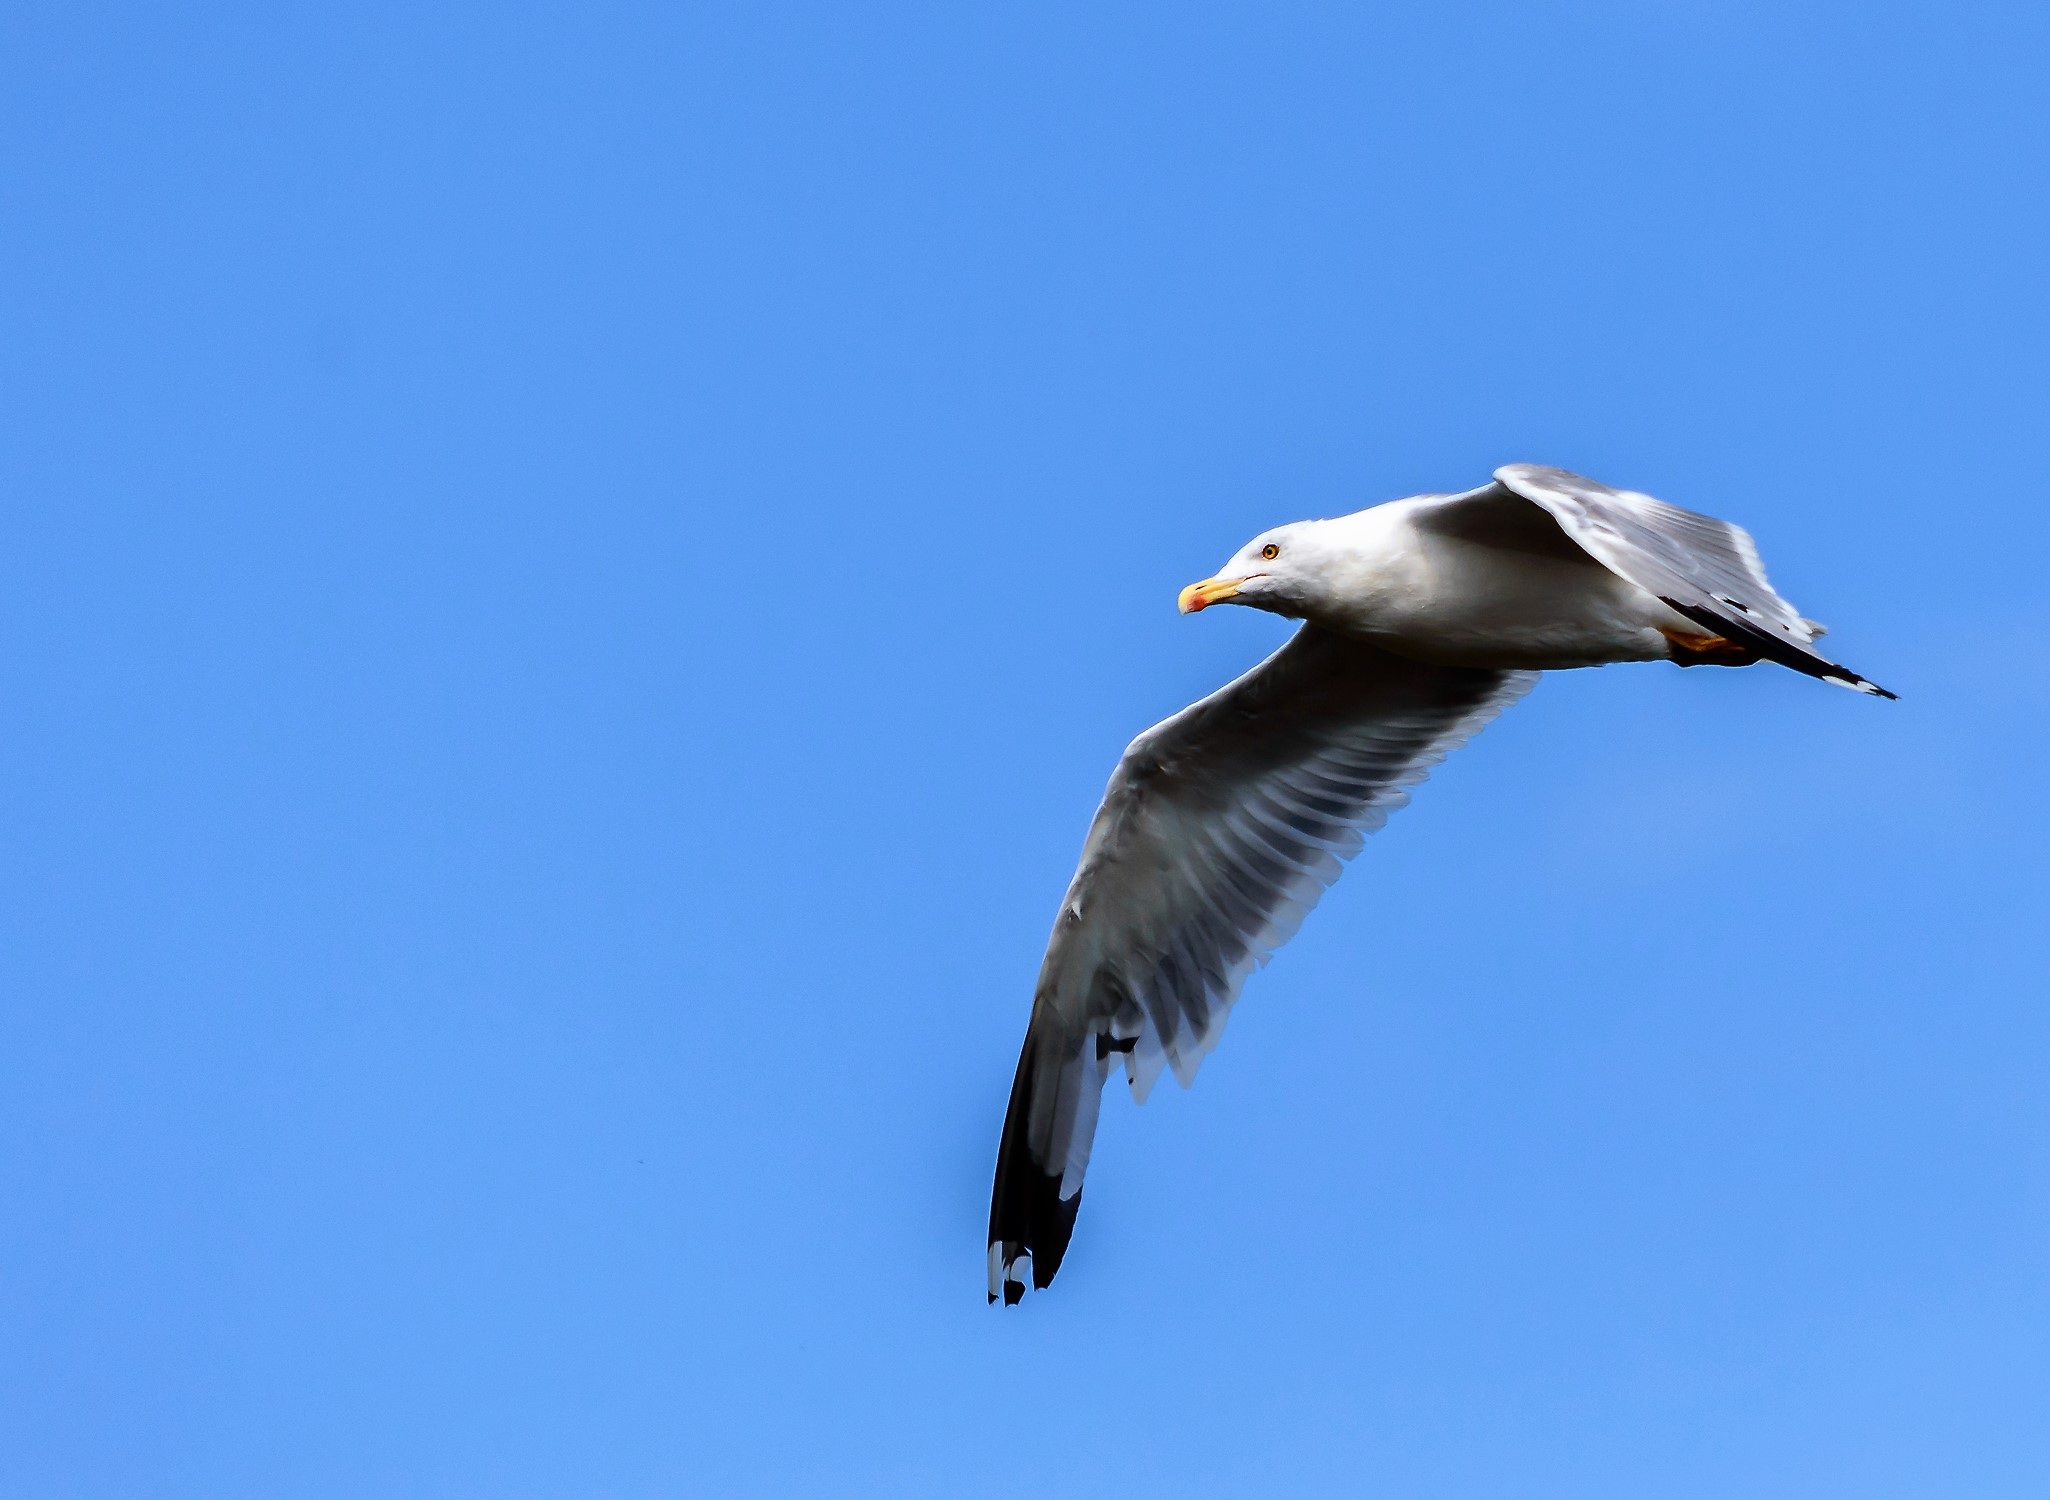
beach, coast, bird, wing, sky, seabird, fly, seagull, gull, beak, flight, fauna, vertebrate, bill, charadriiformes